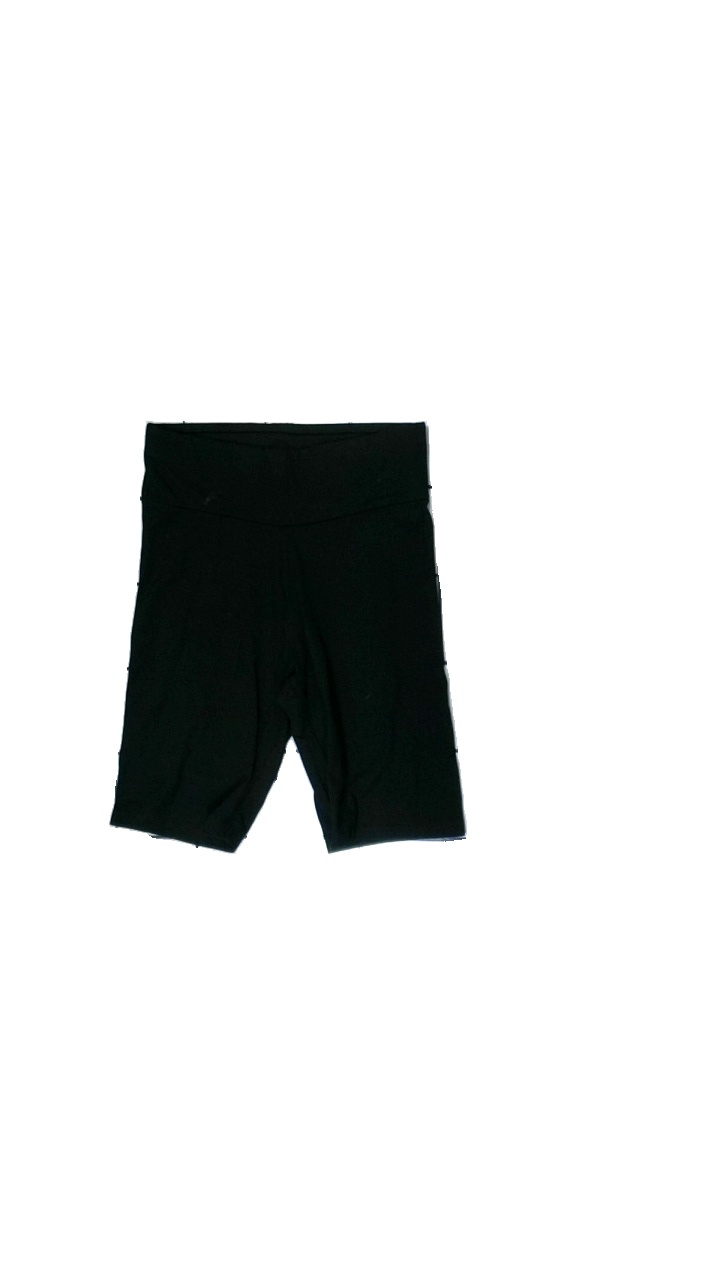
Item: Tights (Ladies)
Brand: Gina Tricot
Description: svarta shorts med hål på rumpan och fläck fram
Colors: Black
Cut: Cropped
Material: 100% cotton
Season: All
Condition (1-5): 2
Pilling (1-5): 5
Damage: hål
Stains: Minor
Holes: Minor
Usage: Export
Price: <50